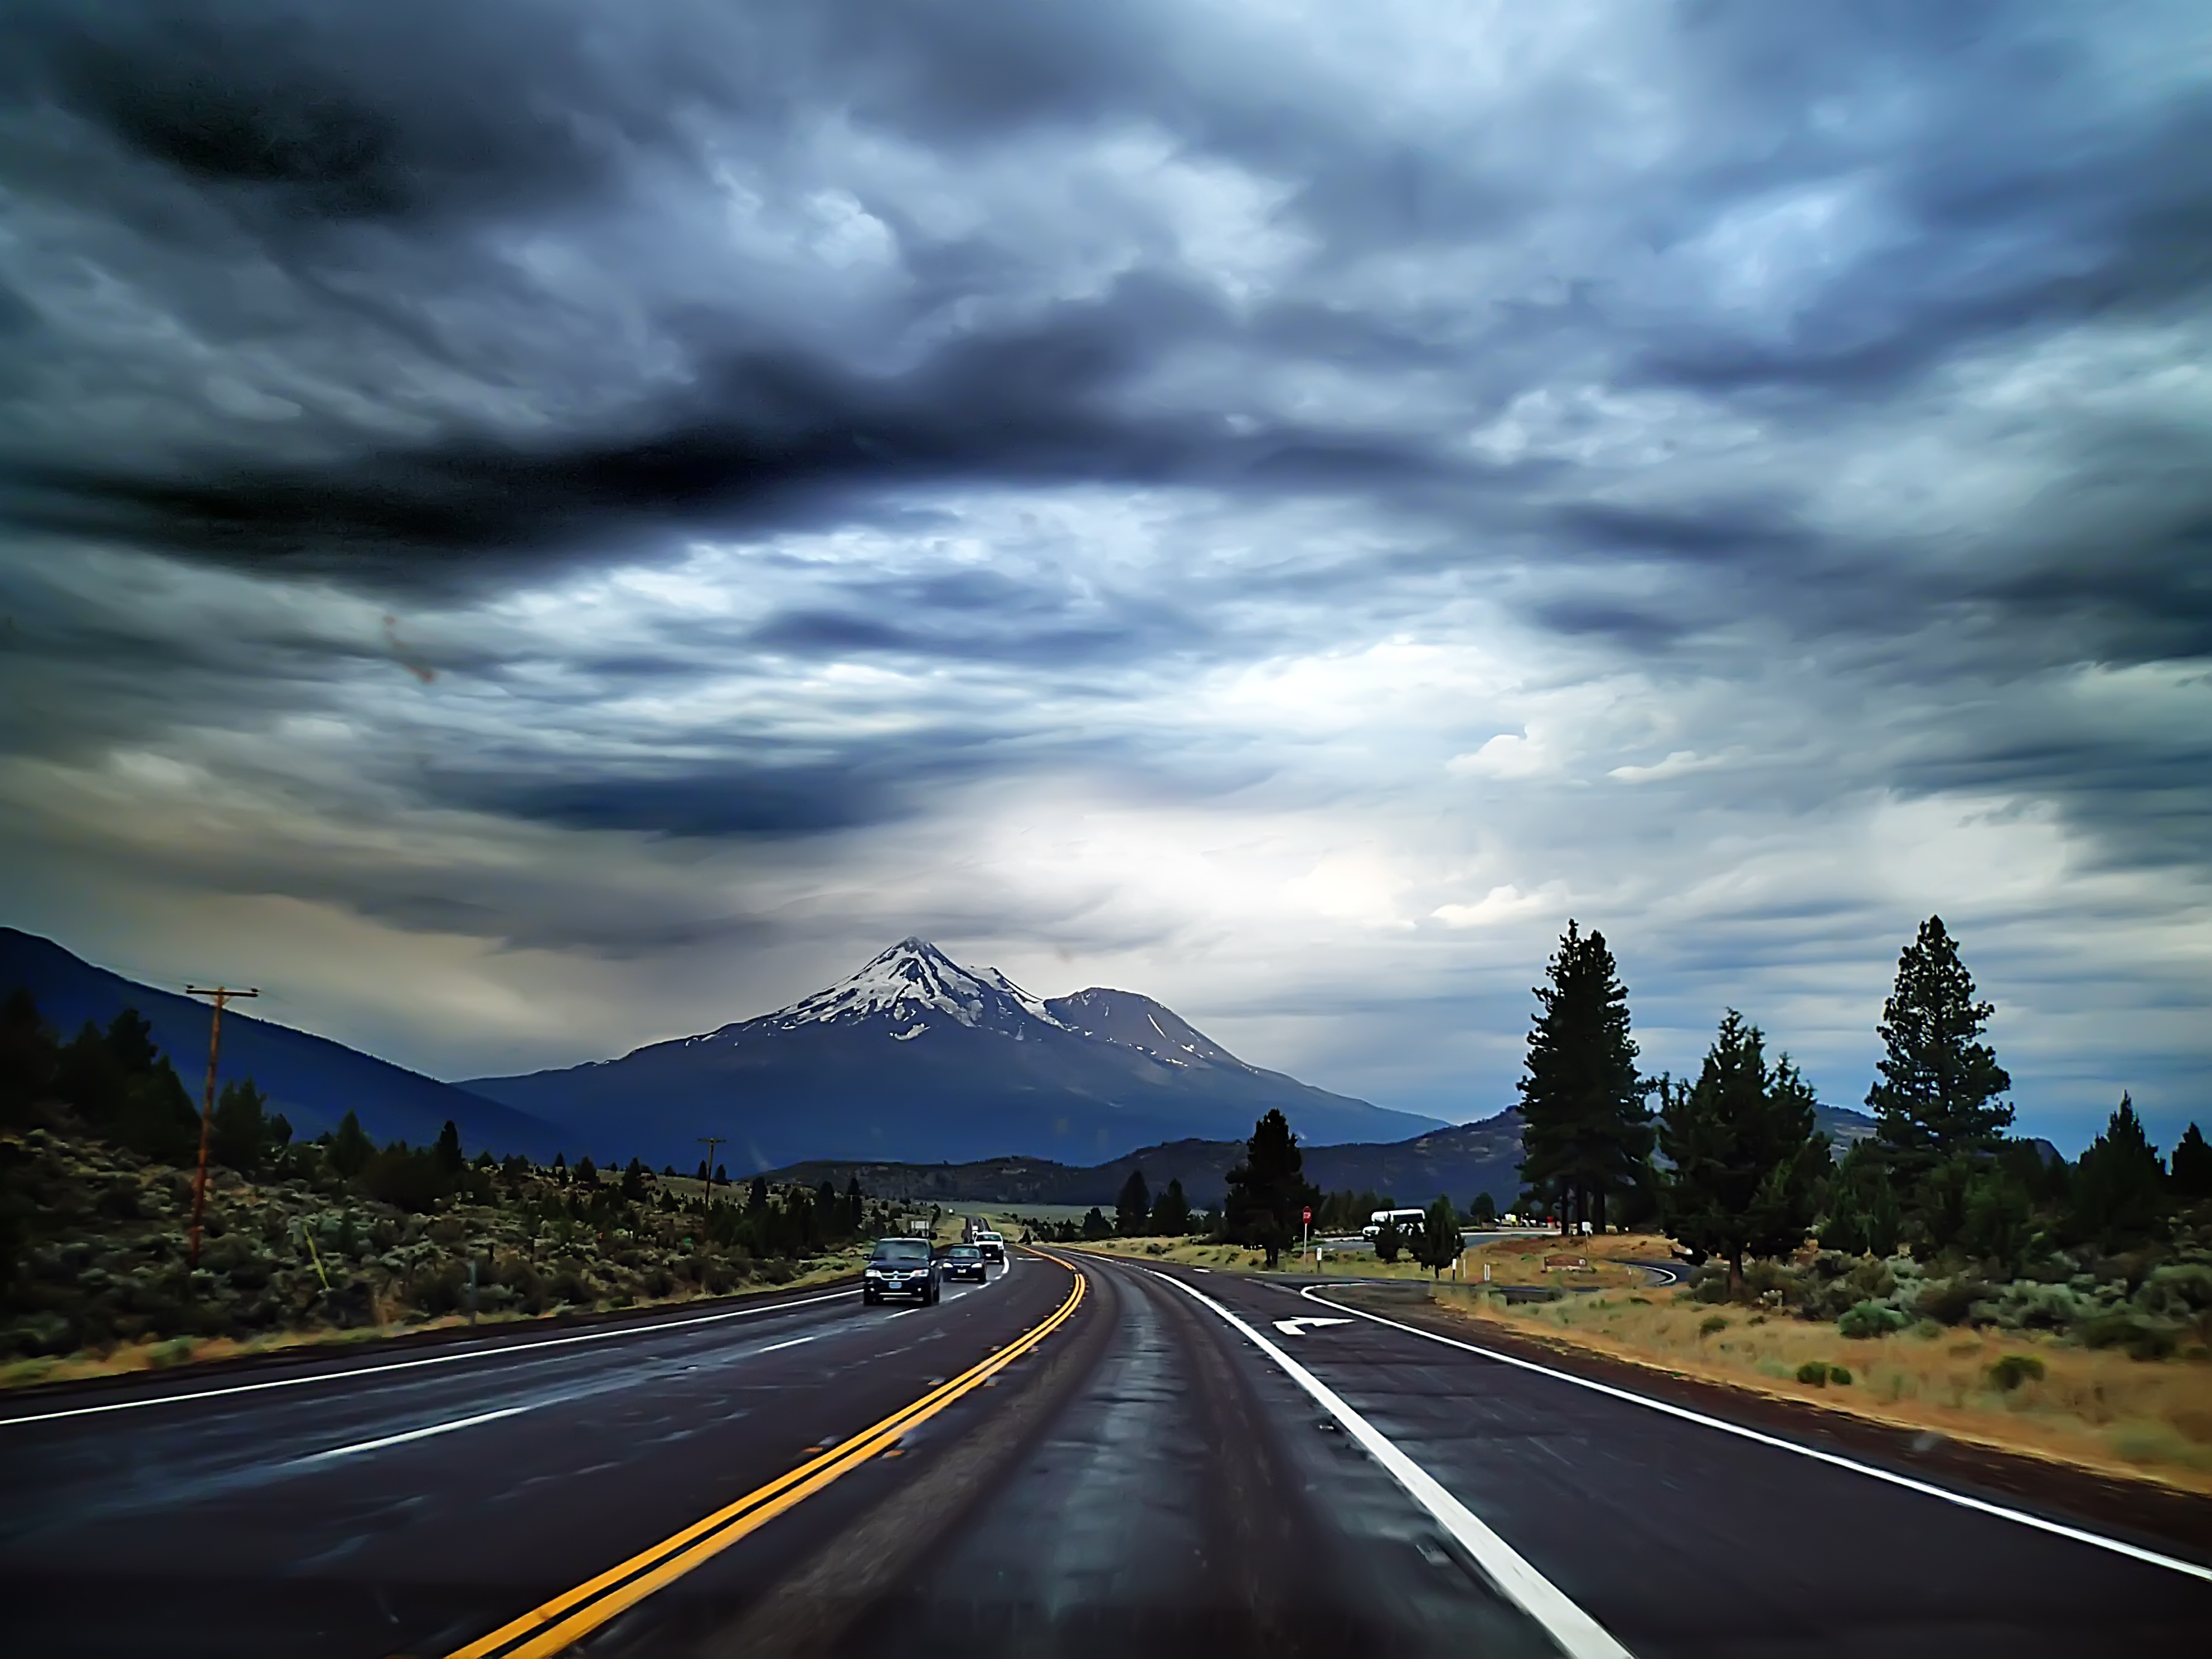
landscape, nature, horizon, mountain, cloud, sky, road, morning, highway, driving, dawn, mountain range, summer, travel, dusk, transport, evening, journey, drive, trip, road trip, infrastructure, meteorological phenomenon, mountainous landforms, controlled access highway